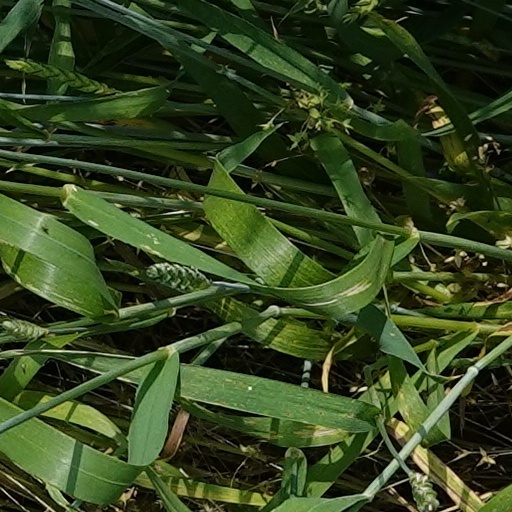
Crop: wheat